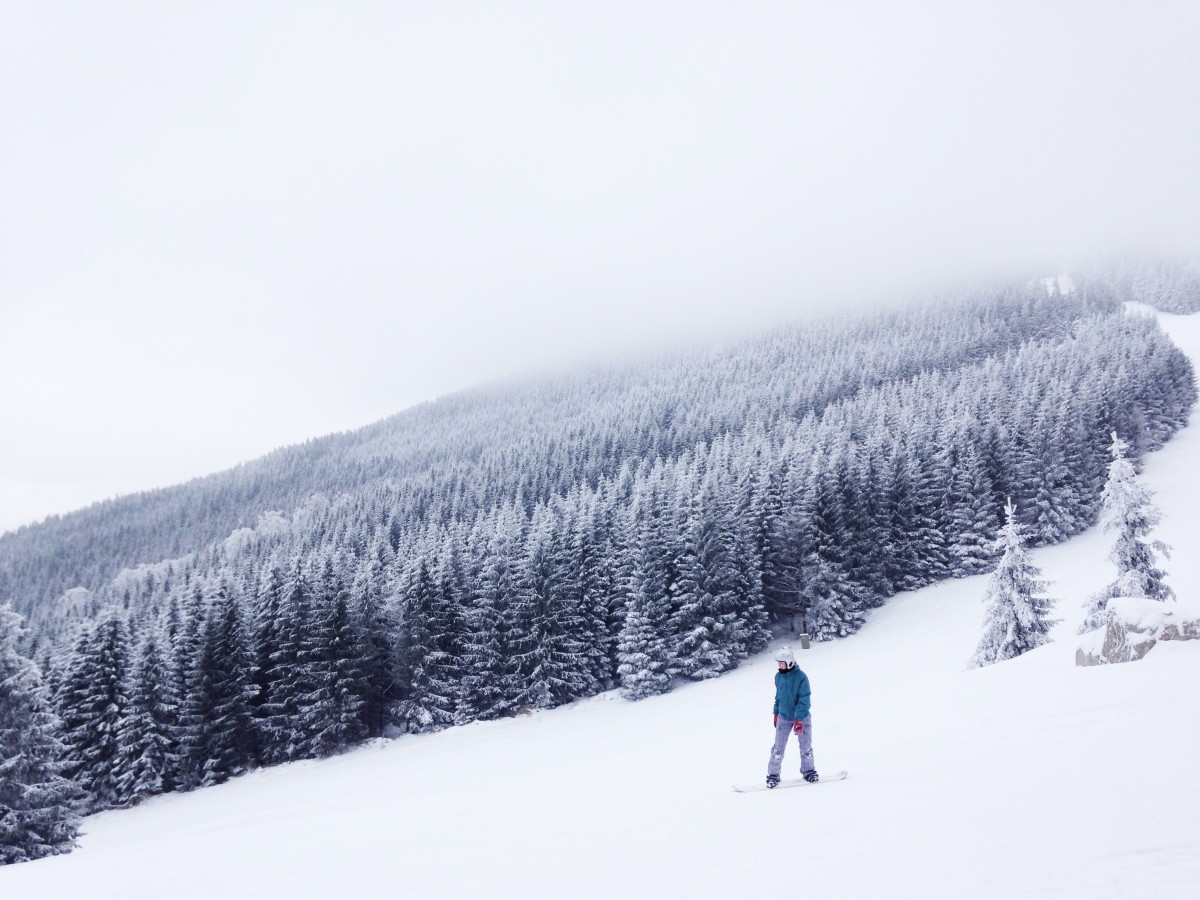
Tags: forest, mountain, snow, weather, snowboard, skiing, season, sports equipment, winter sport, footwear, piste, freezing, ski equipment